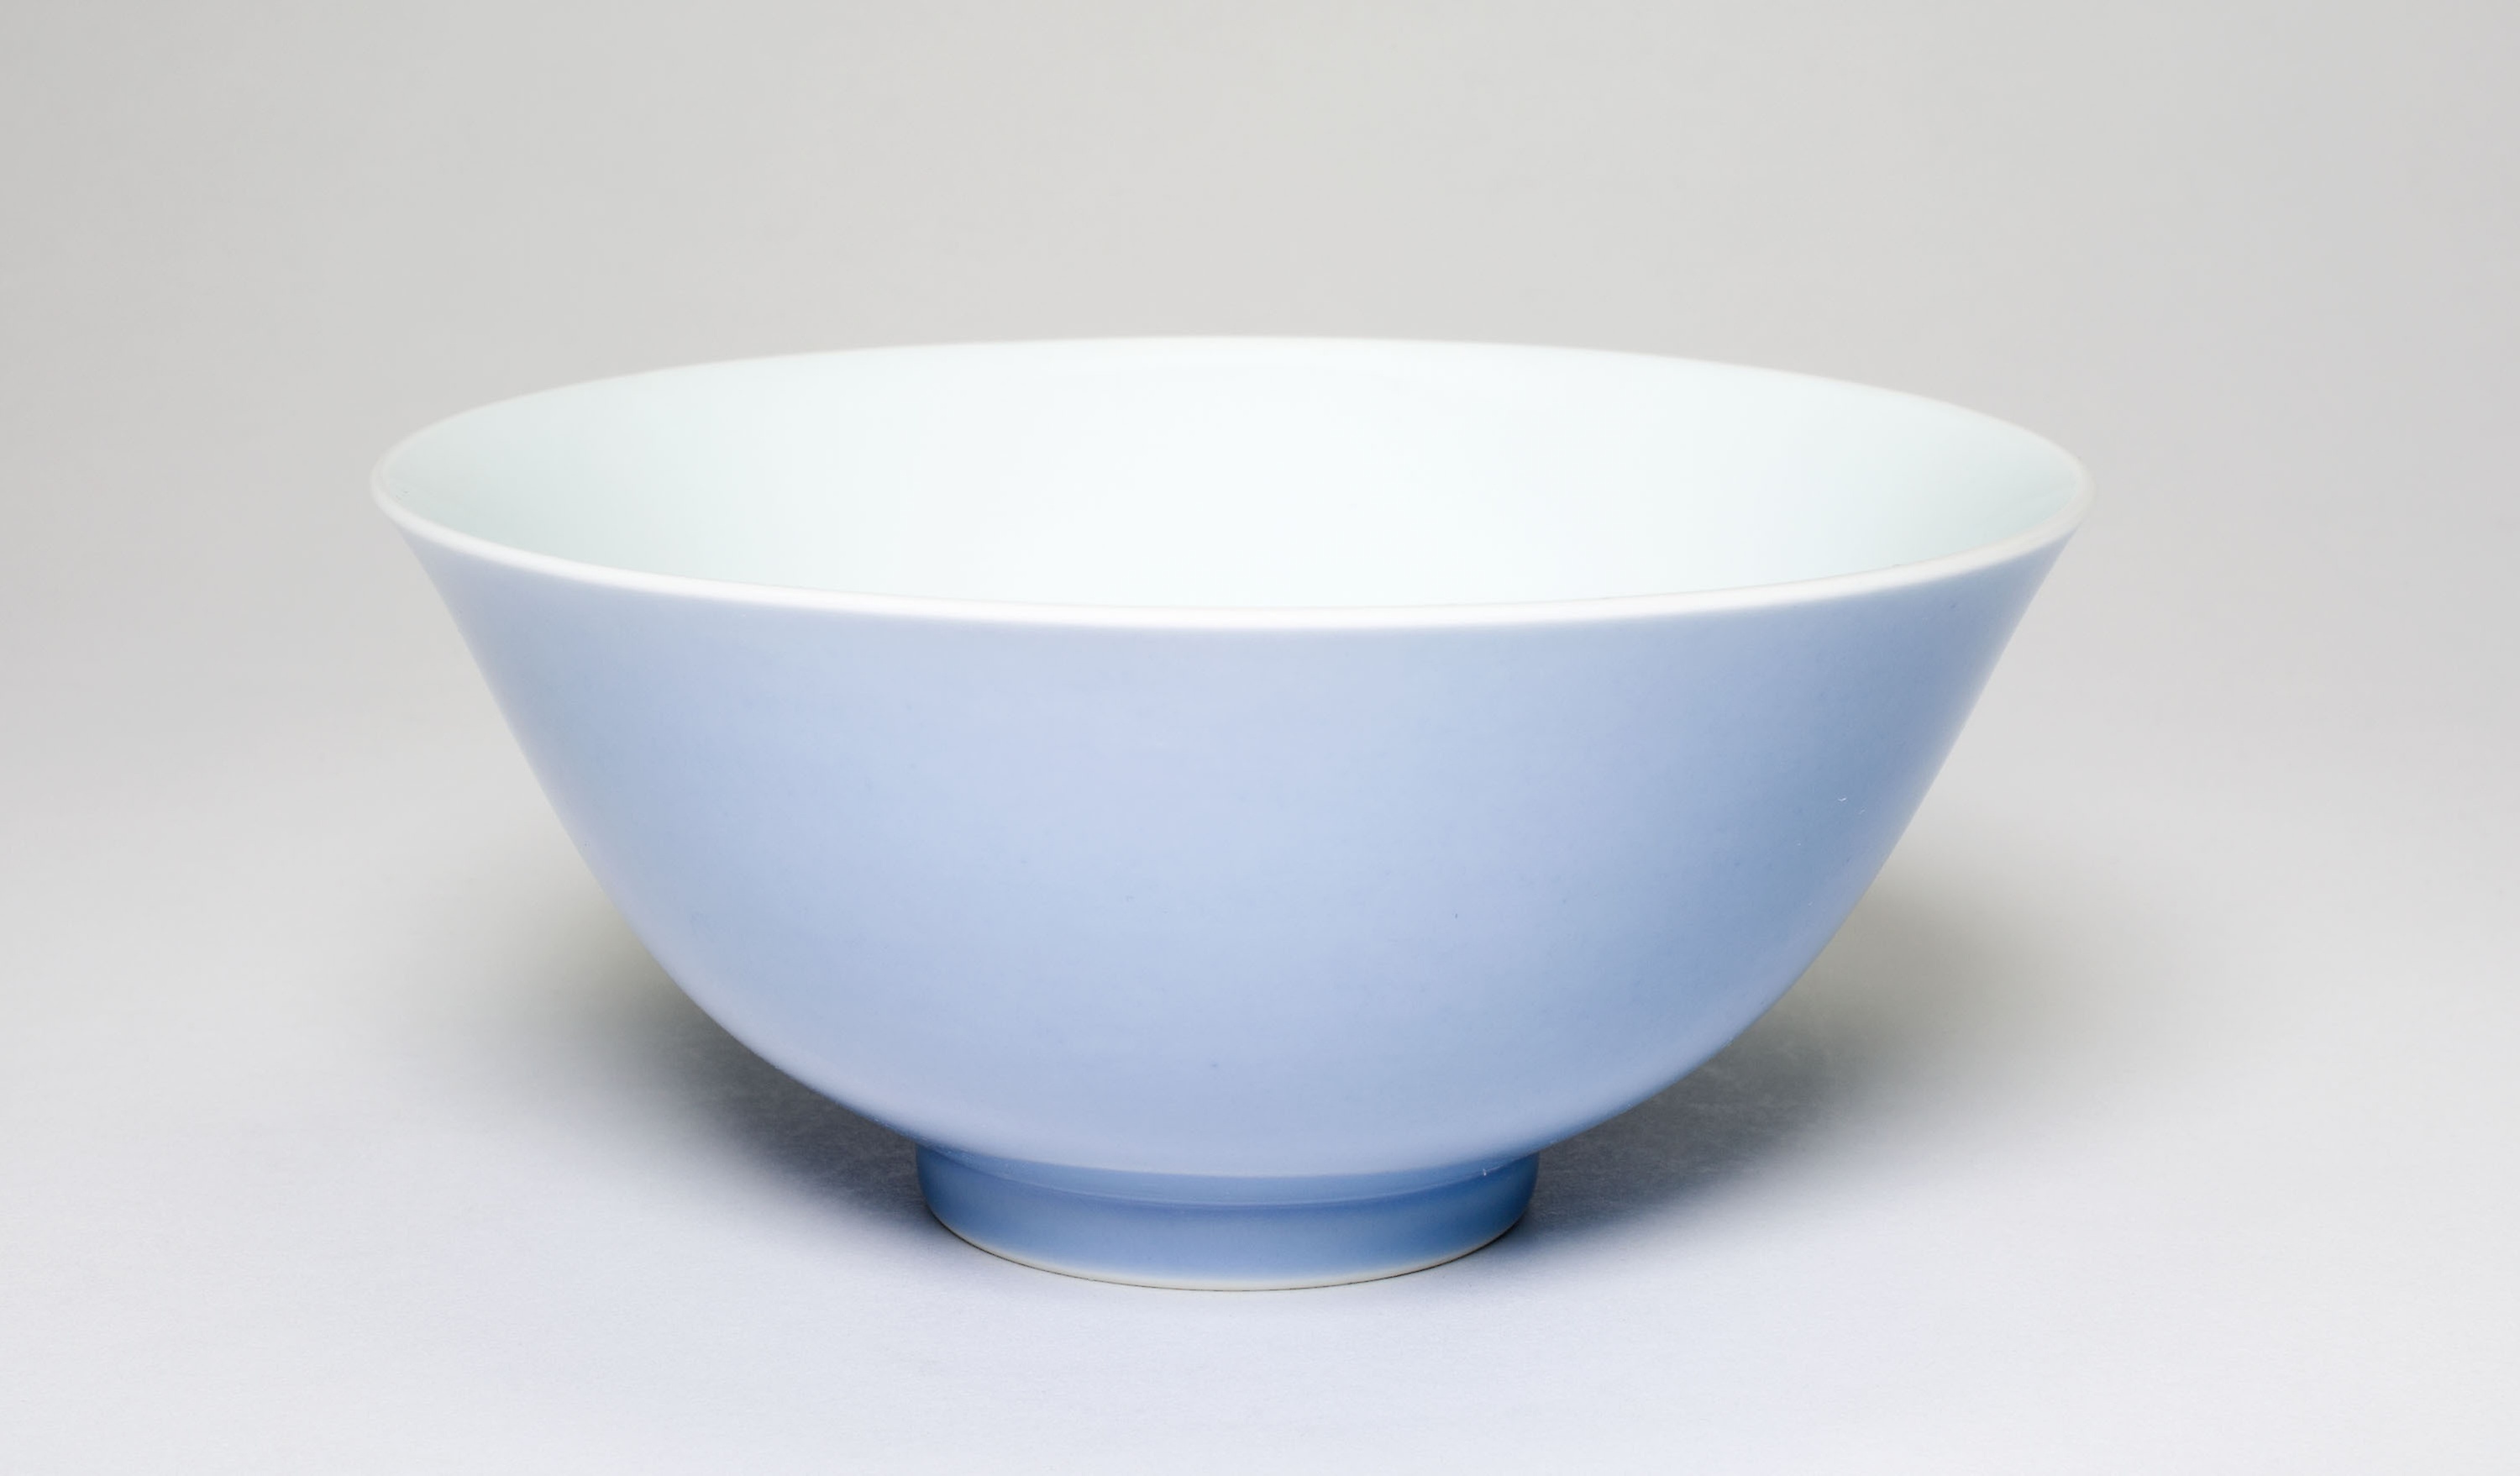
porcelain, blue, bowl, teacup, cobalt blue, tableware, cup, turquoise, ceramic, dishware, drinkware, serveware, mixing bowl, plastic